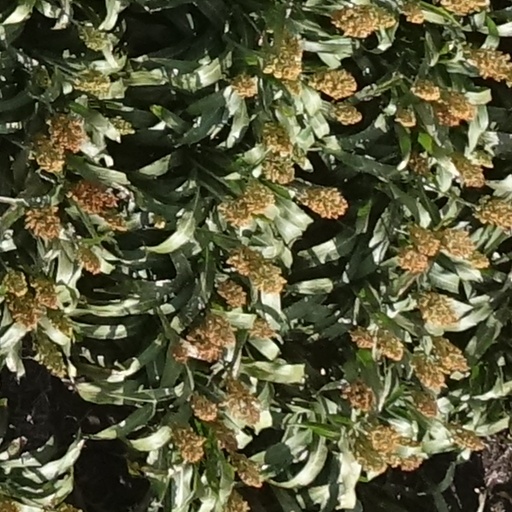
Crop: sorghum